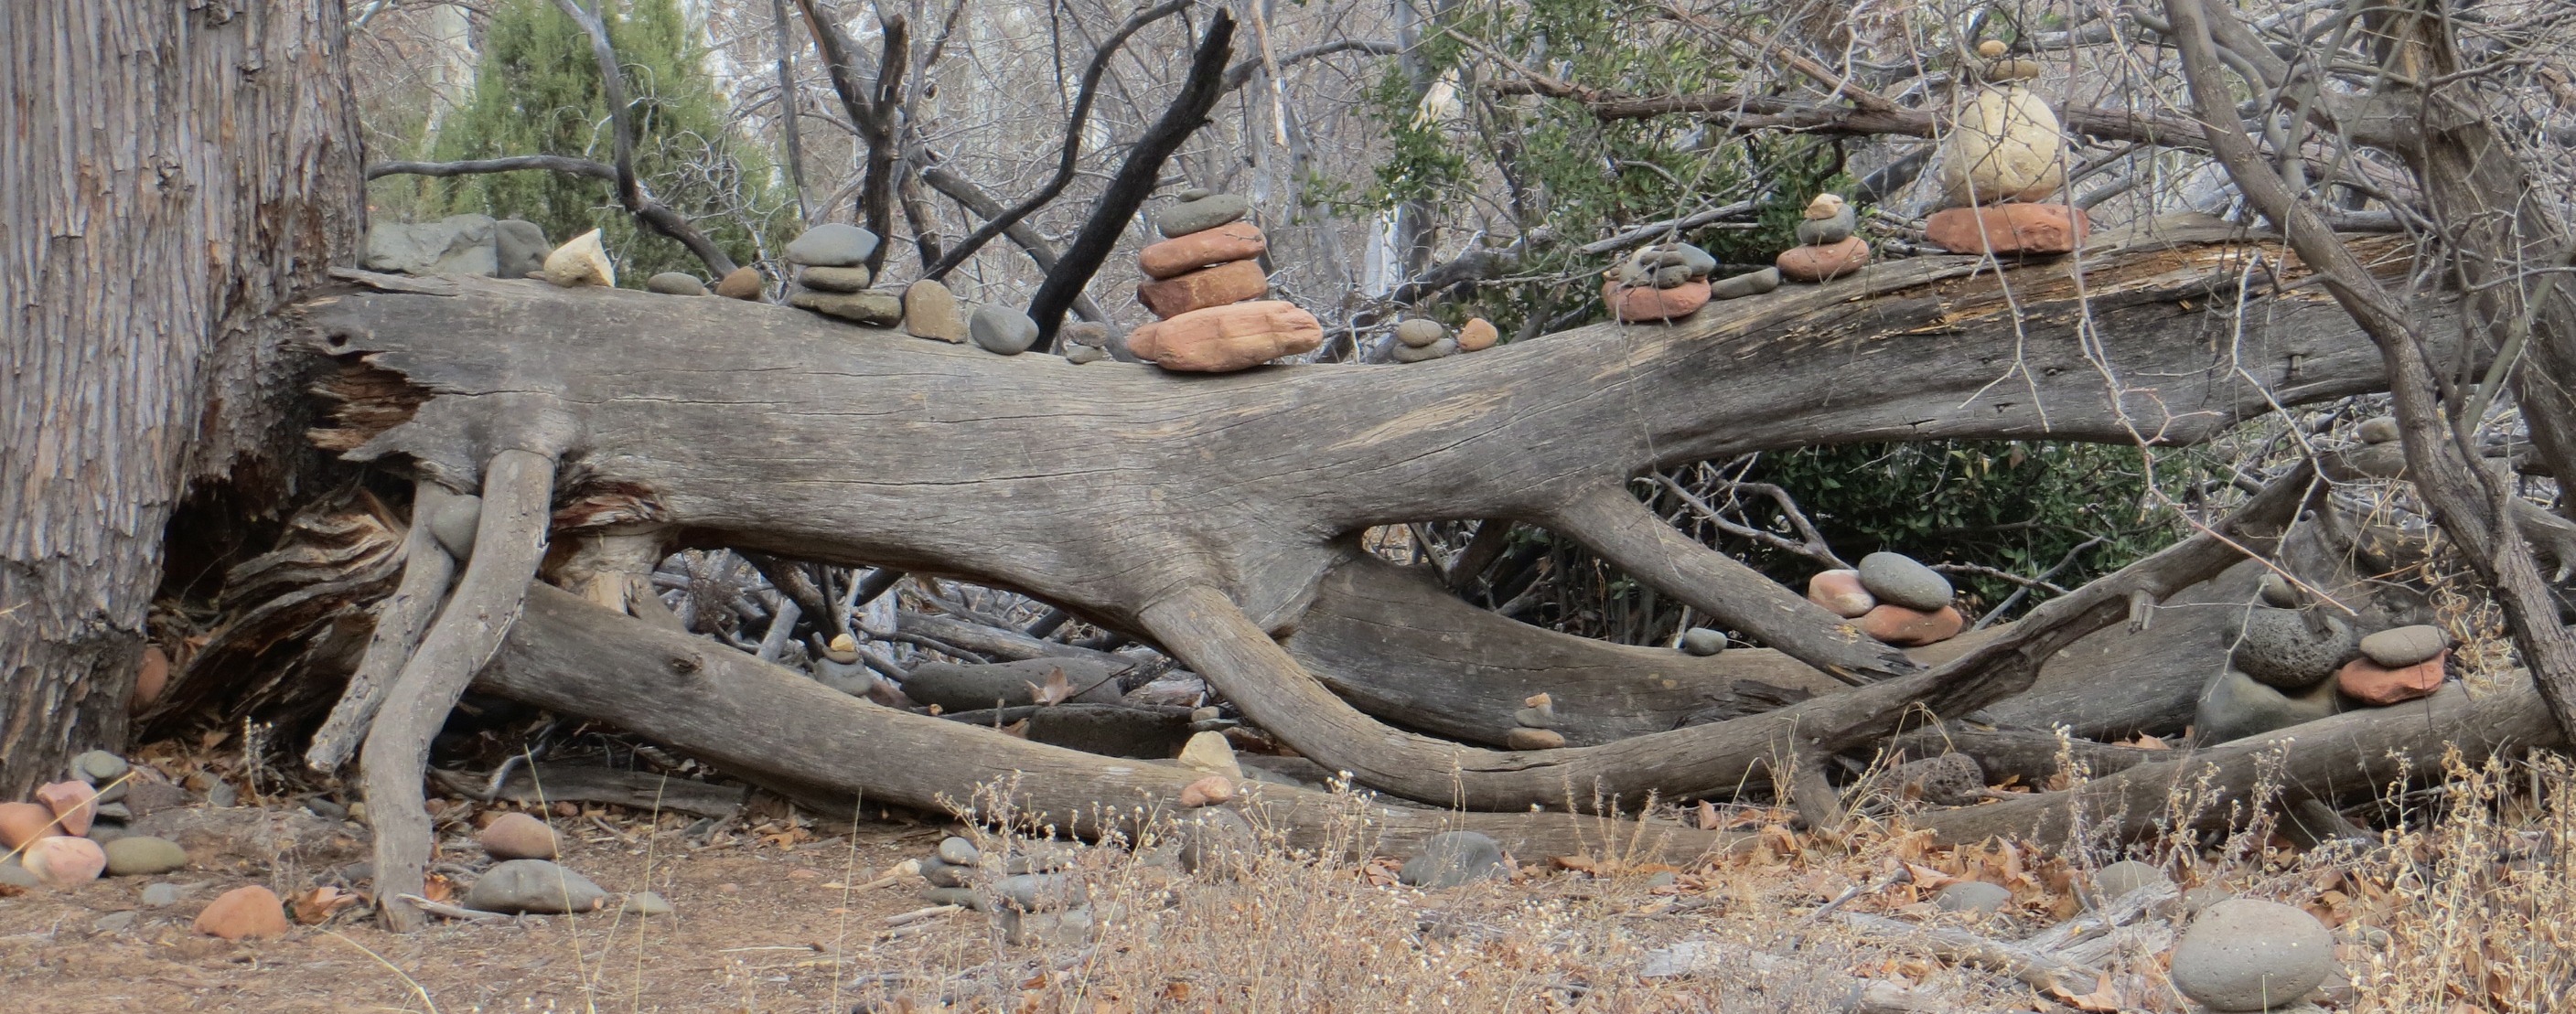
landscape, tree, nature, branch, wood, trunk, wildlife, deer, tree trunk, arizona, woodland, sedona, buddha beach